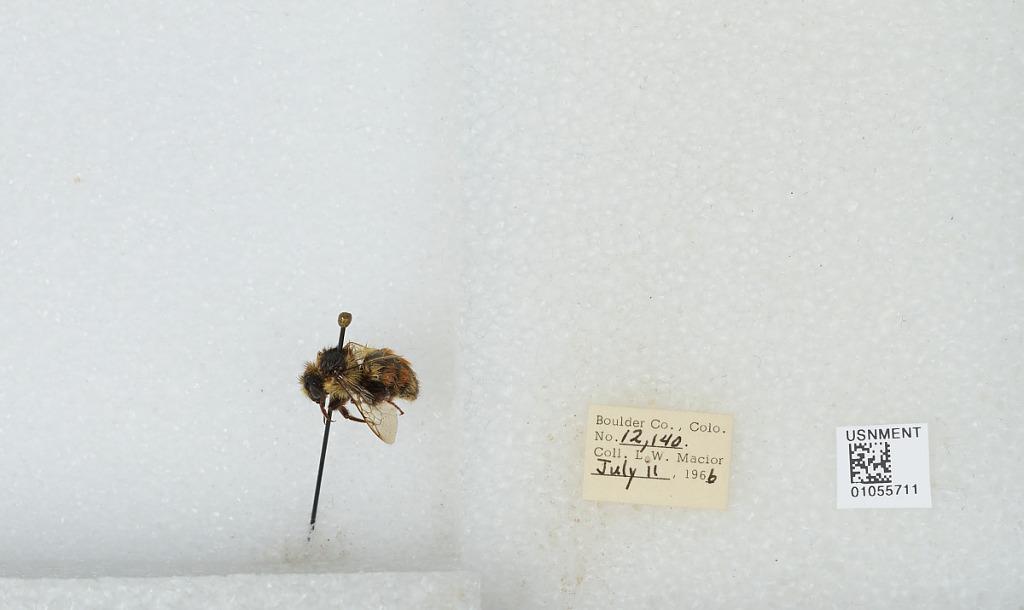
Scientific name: Bombus (Pyrobombus) bifarius Cresson
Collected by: L. Macior
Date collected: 1966-7-11
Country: United States
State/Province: Colorado
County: Boulder
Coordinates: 40.09, -105.36